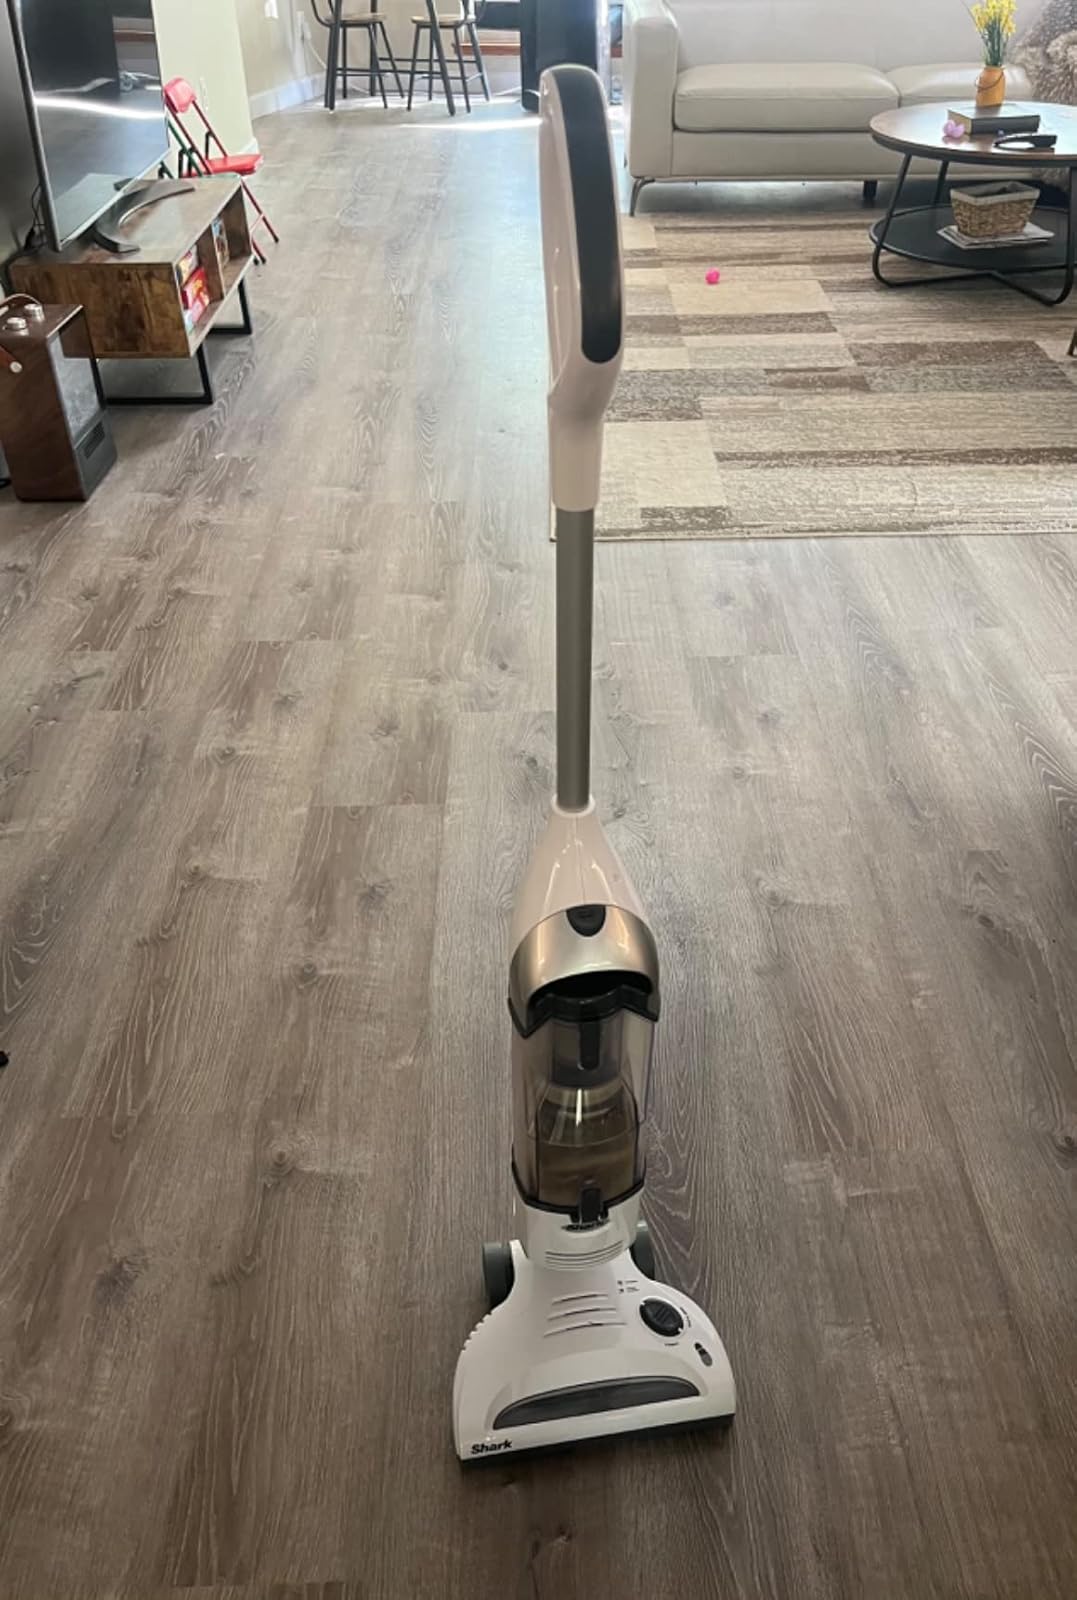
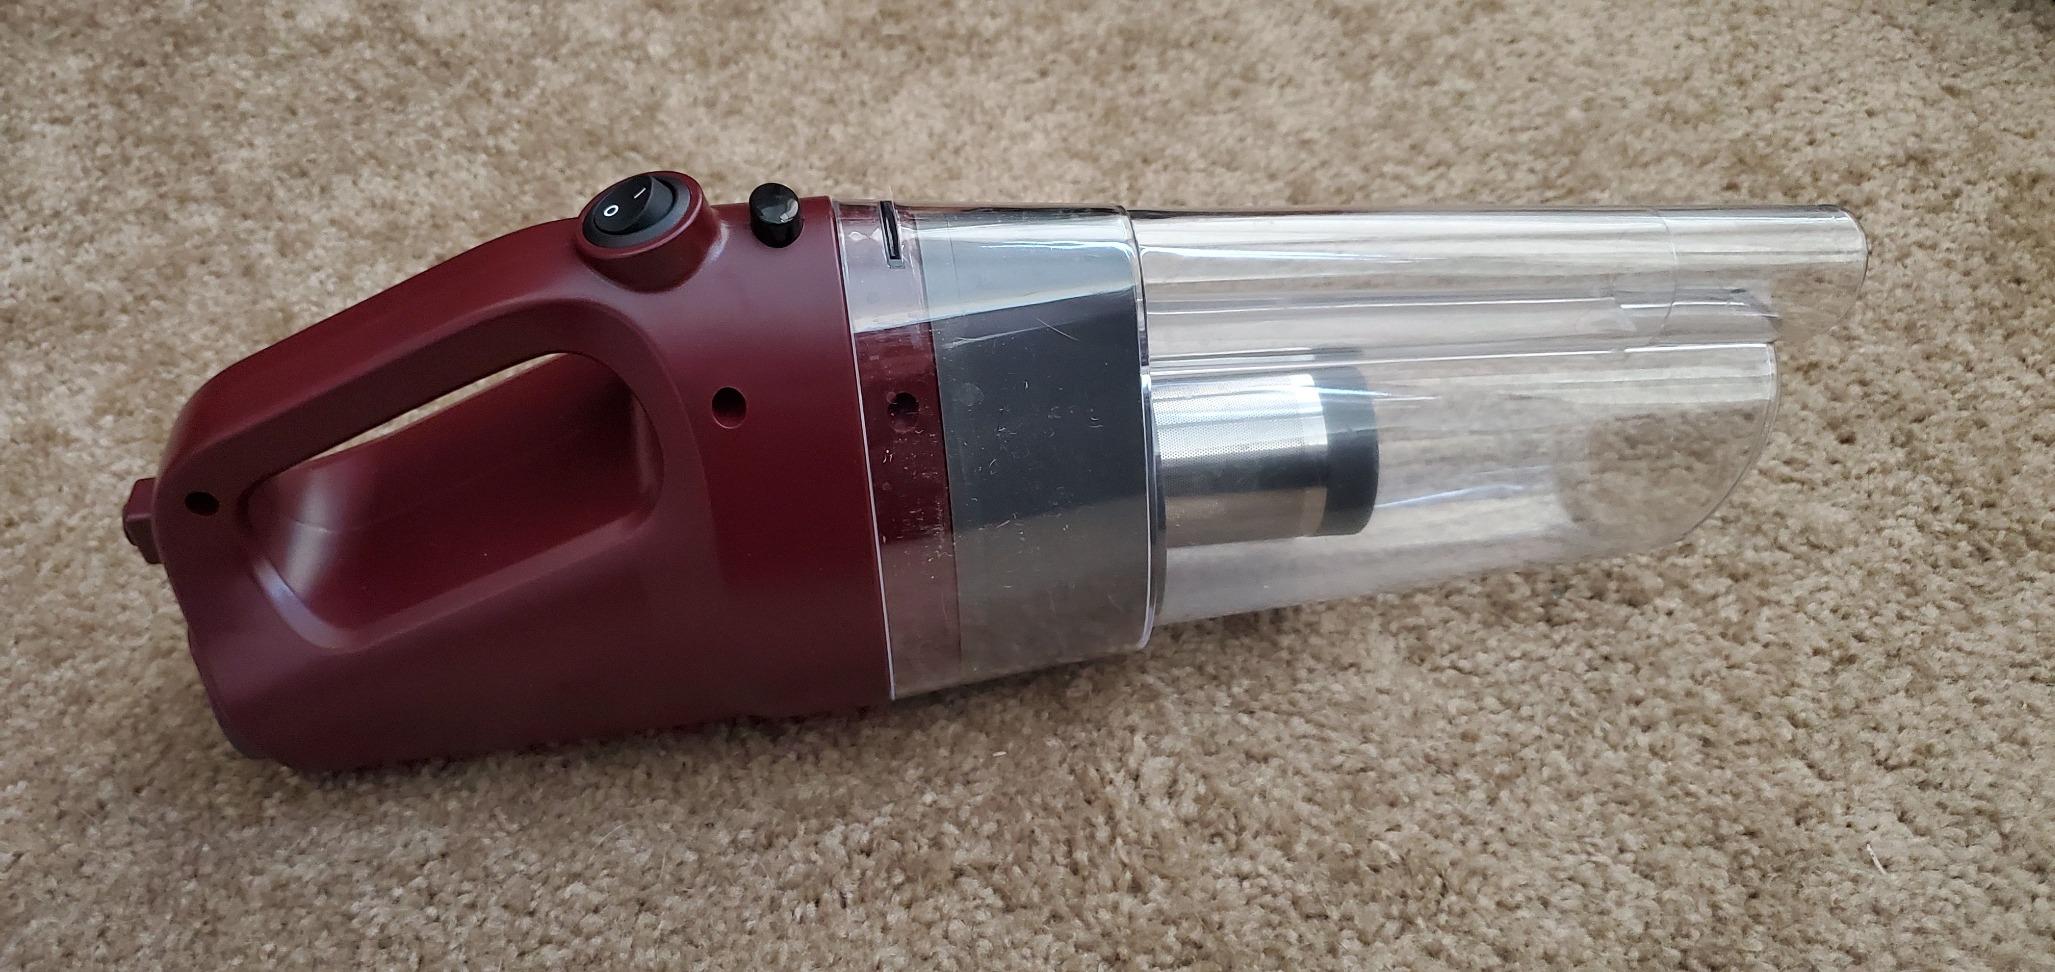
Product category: items_vacuum
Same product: no